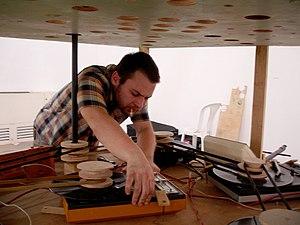
Lucas Grandin, né en 1976 au Mans, en France est un artiste français.